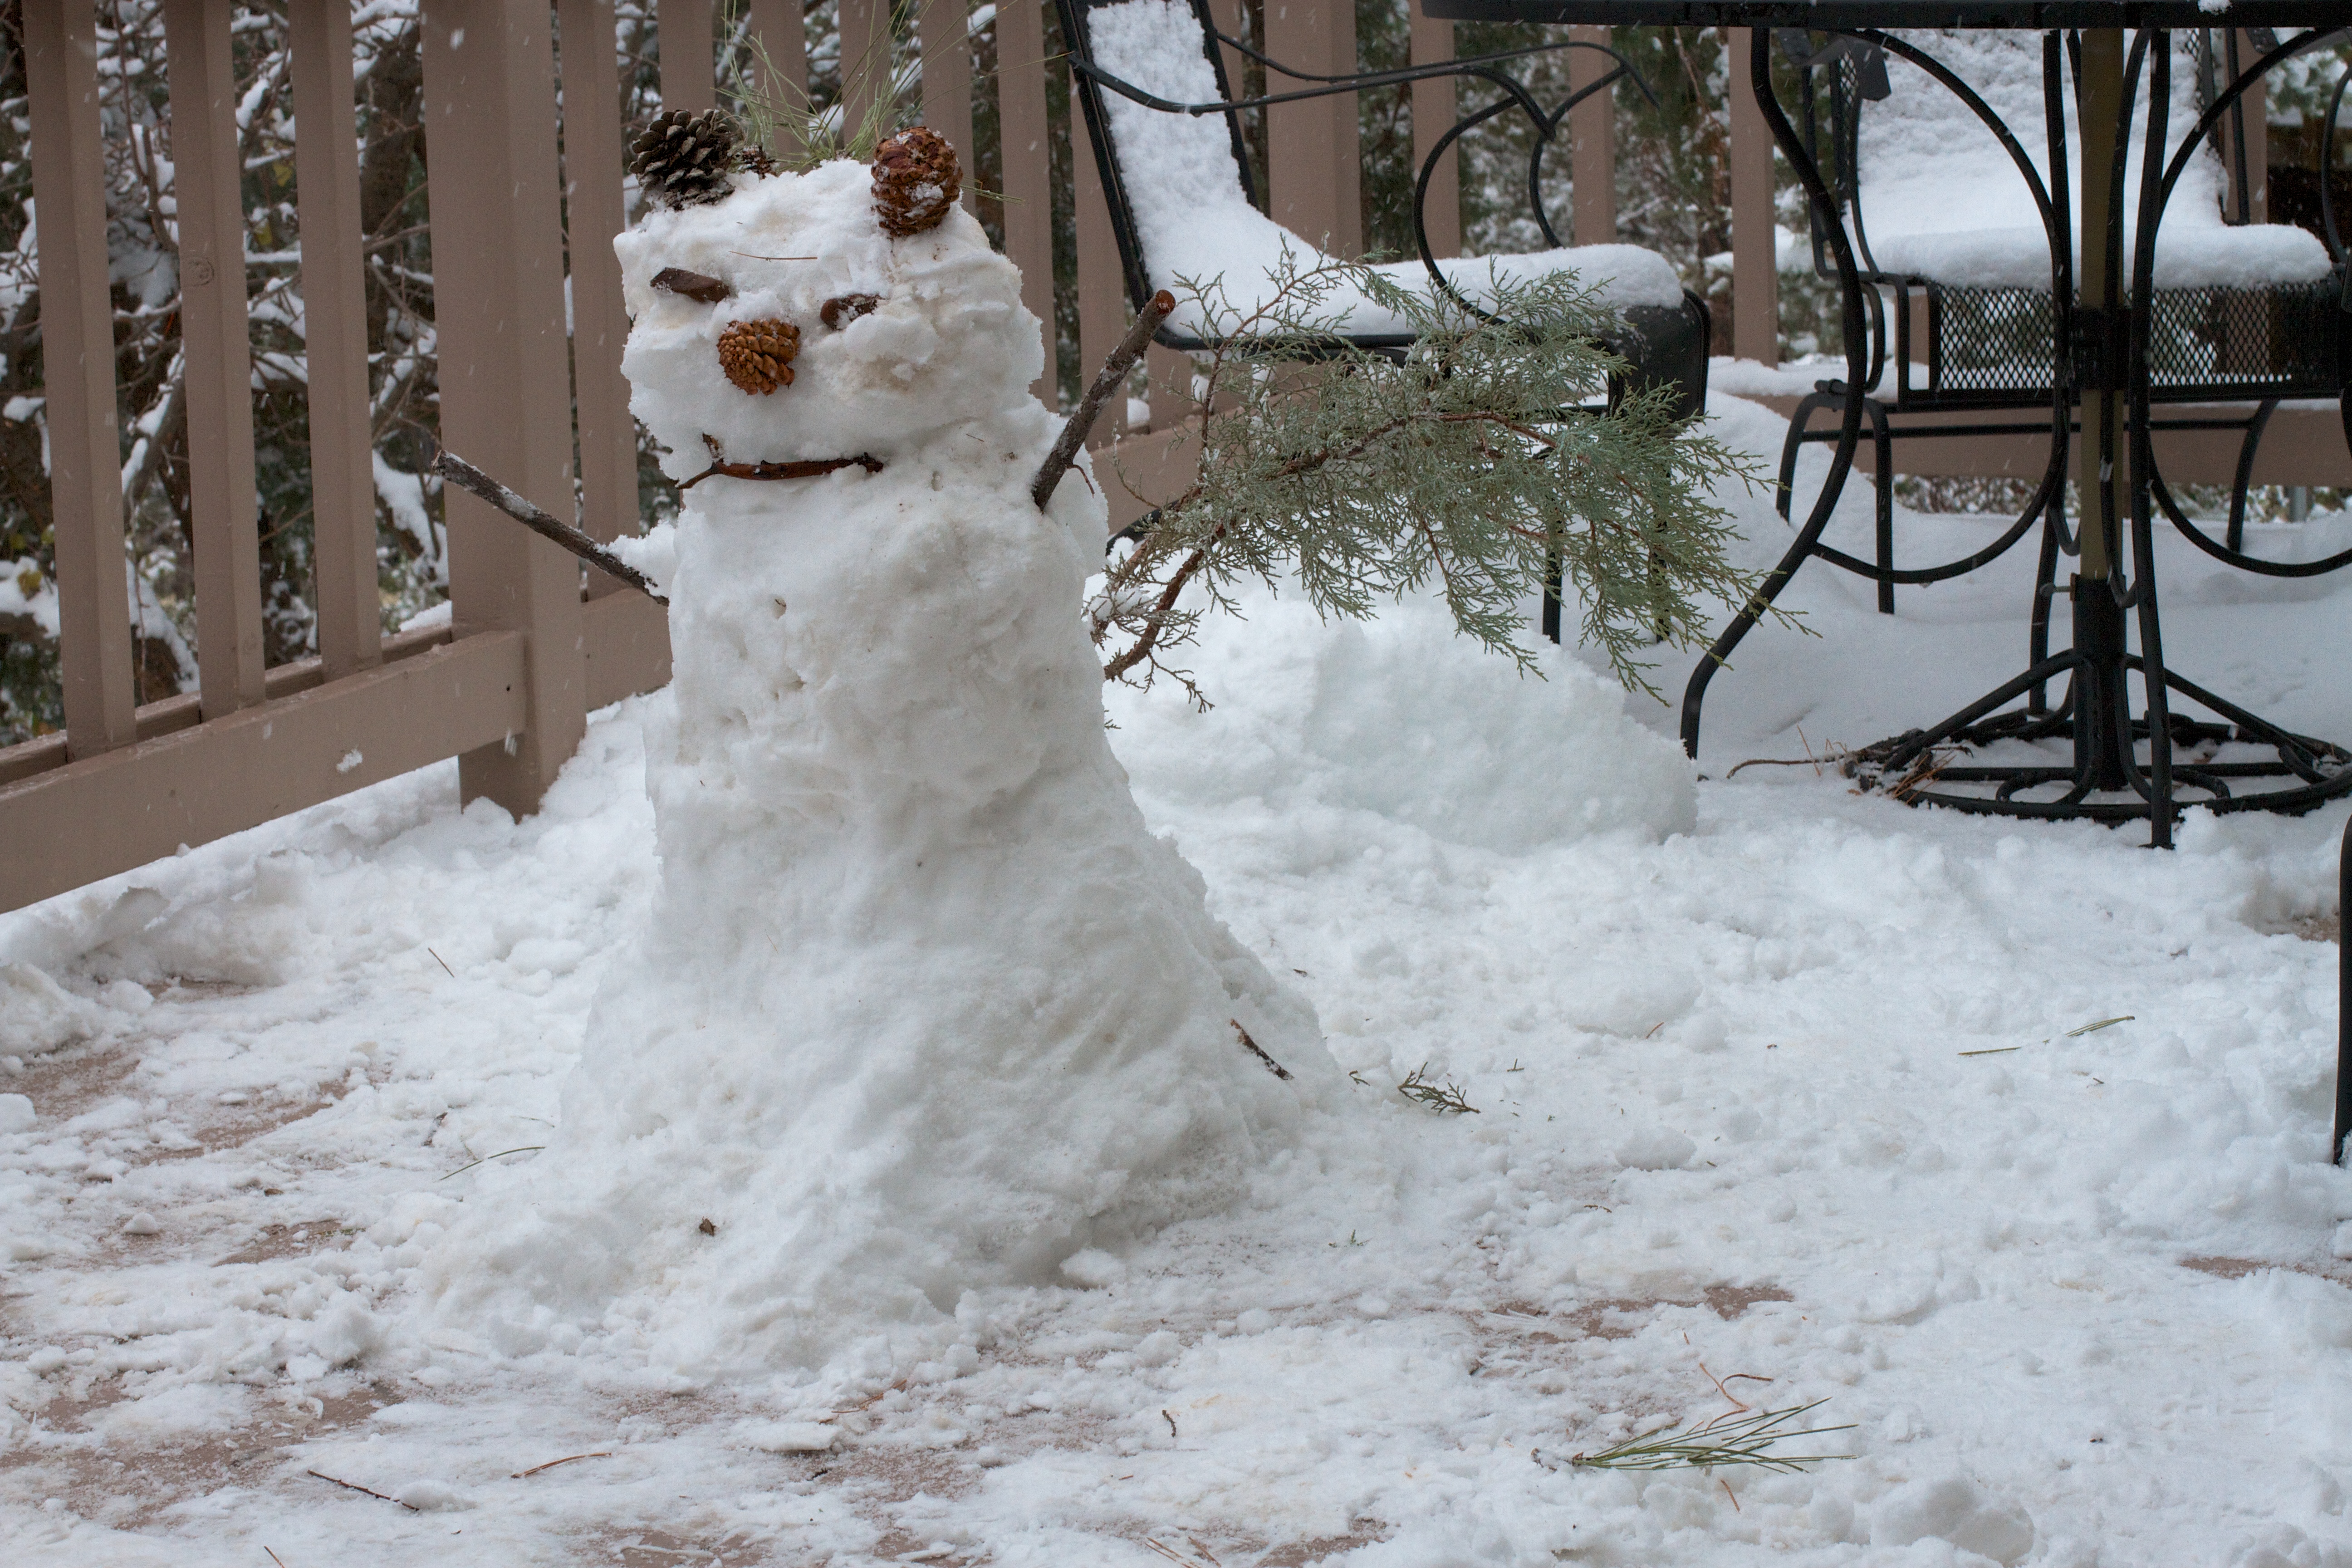
snow, winter, ice, weather, season, snowman, blizzard, freezing, winter storm